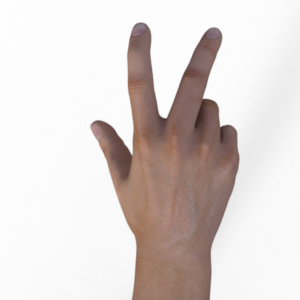
Label: scissors